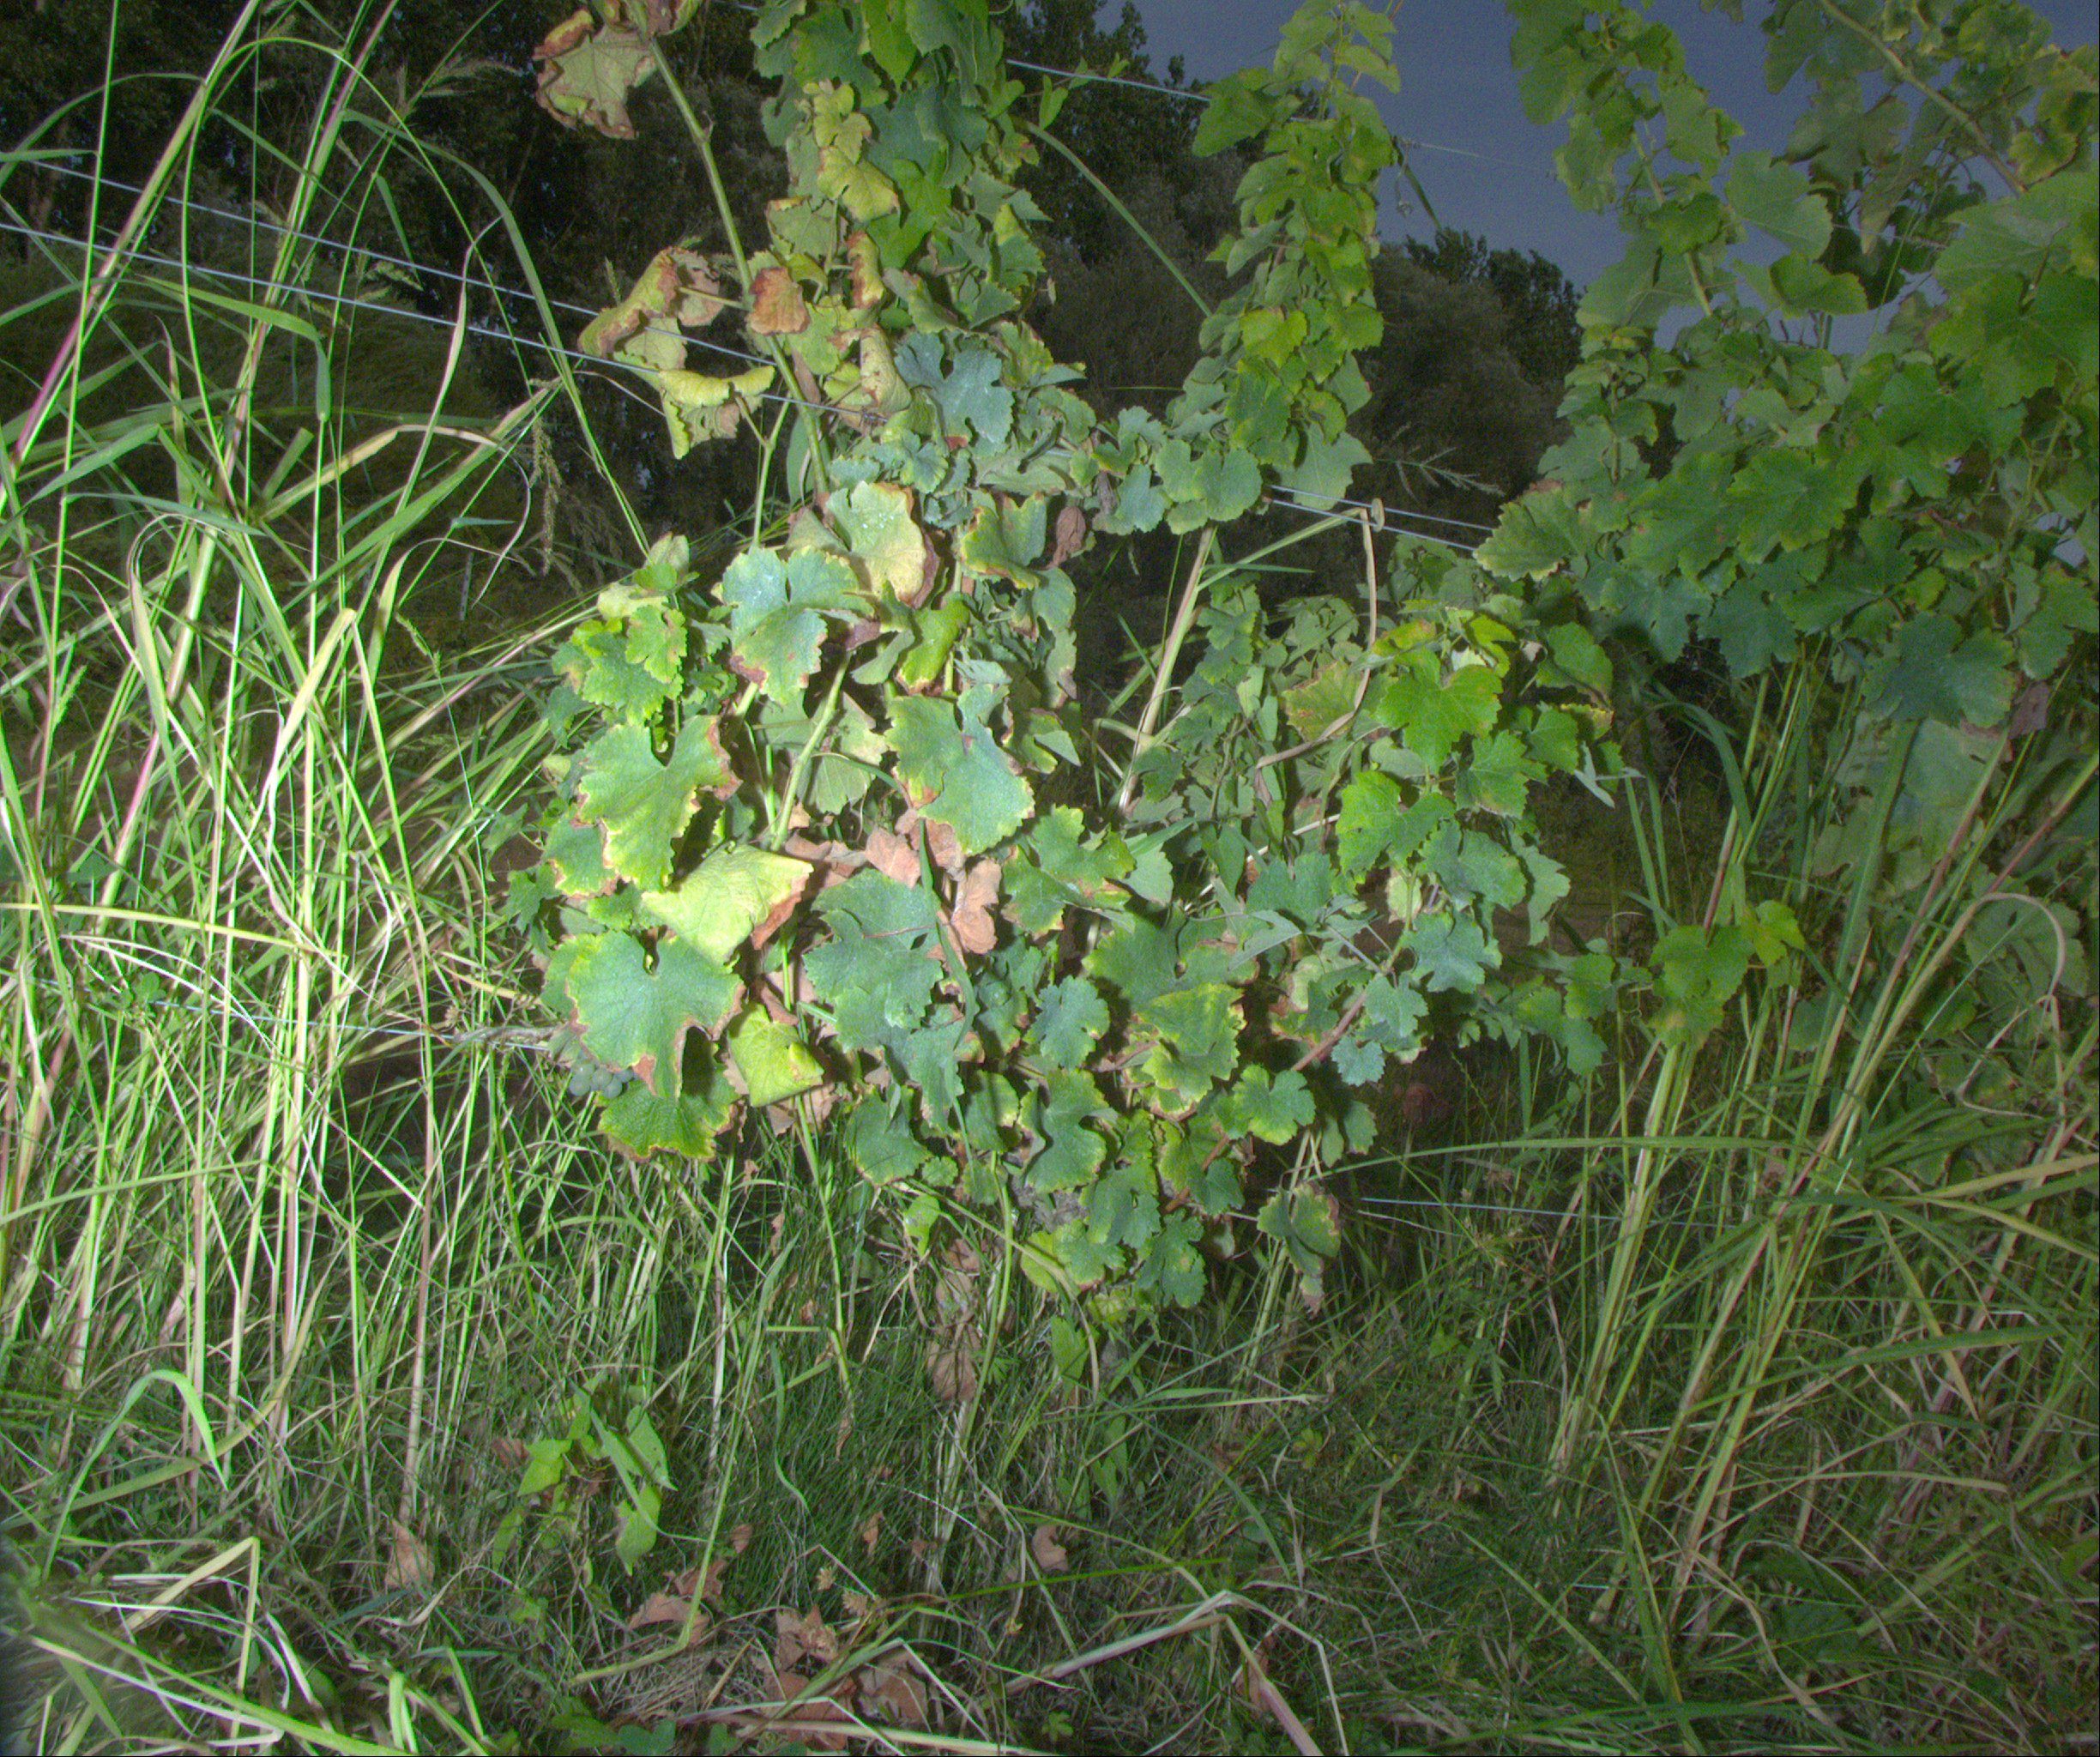
Grape variety: sauvignon-blanc
Disease: Flavescence dorée (fd)